Orthostatic albuminuria

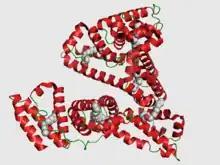
The structure of Human serum albumin (HSA) complexed with 6 palmitic acid molecules

Orthostatic albuminuria, also known as orthostatic proteinuria is defined by raised levels of urine protein excretion while in an upright position. In orthostatic albuminuria urine protein excretion returns to normal while in a supine position, such as laying down. Orthostatic albuminuria is the most common cause of isolated proteinuria in those under 20. The prevalence of orthostatic albuminuria is suspected to be between 2 and 5%, however some studies suggest that it is more common. Orthostatic albuminuria is diagnosed if urine protein levels are normal in a morning urine sample and there are no other obvious causes of albuminuria. Patients with orthostatic albuminuria are often asymptomatic and there is no indication for any type of treatment or interventions.